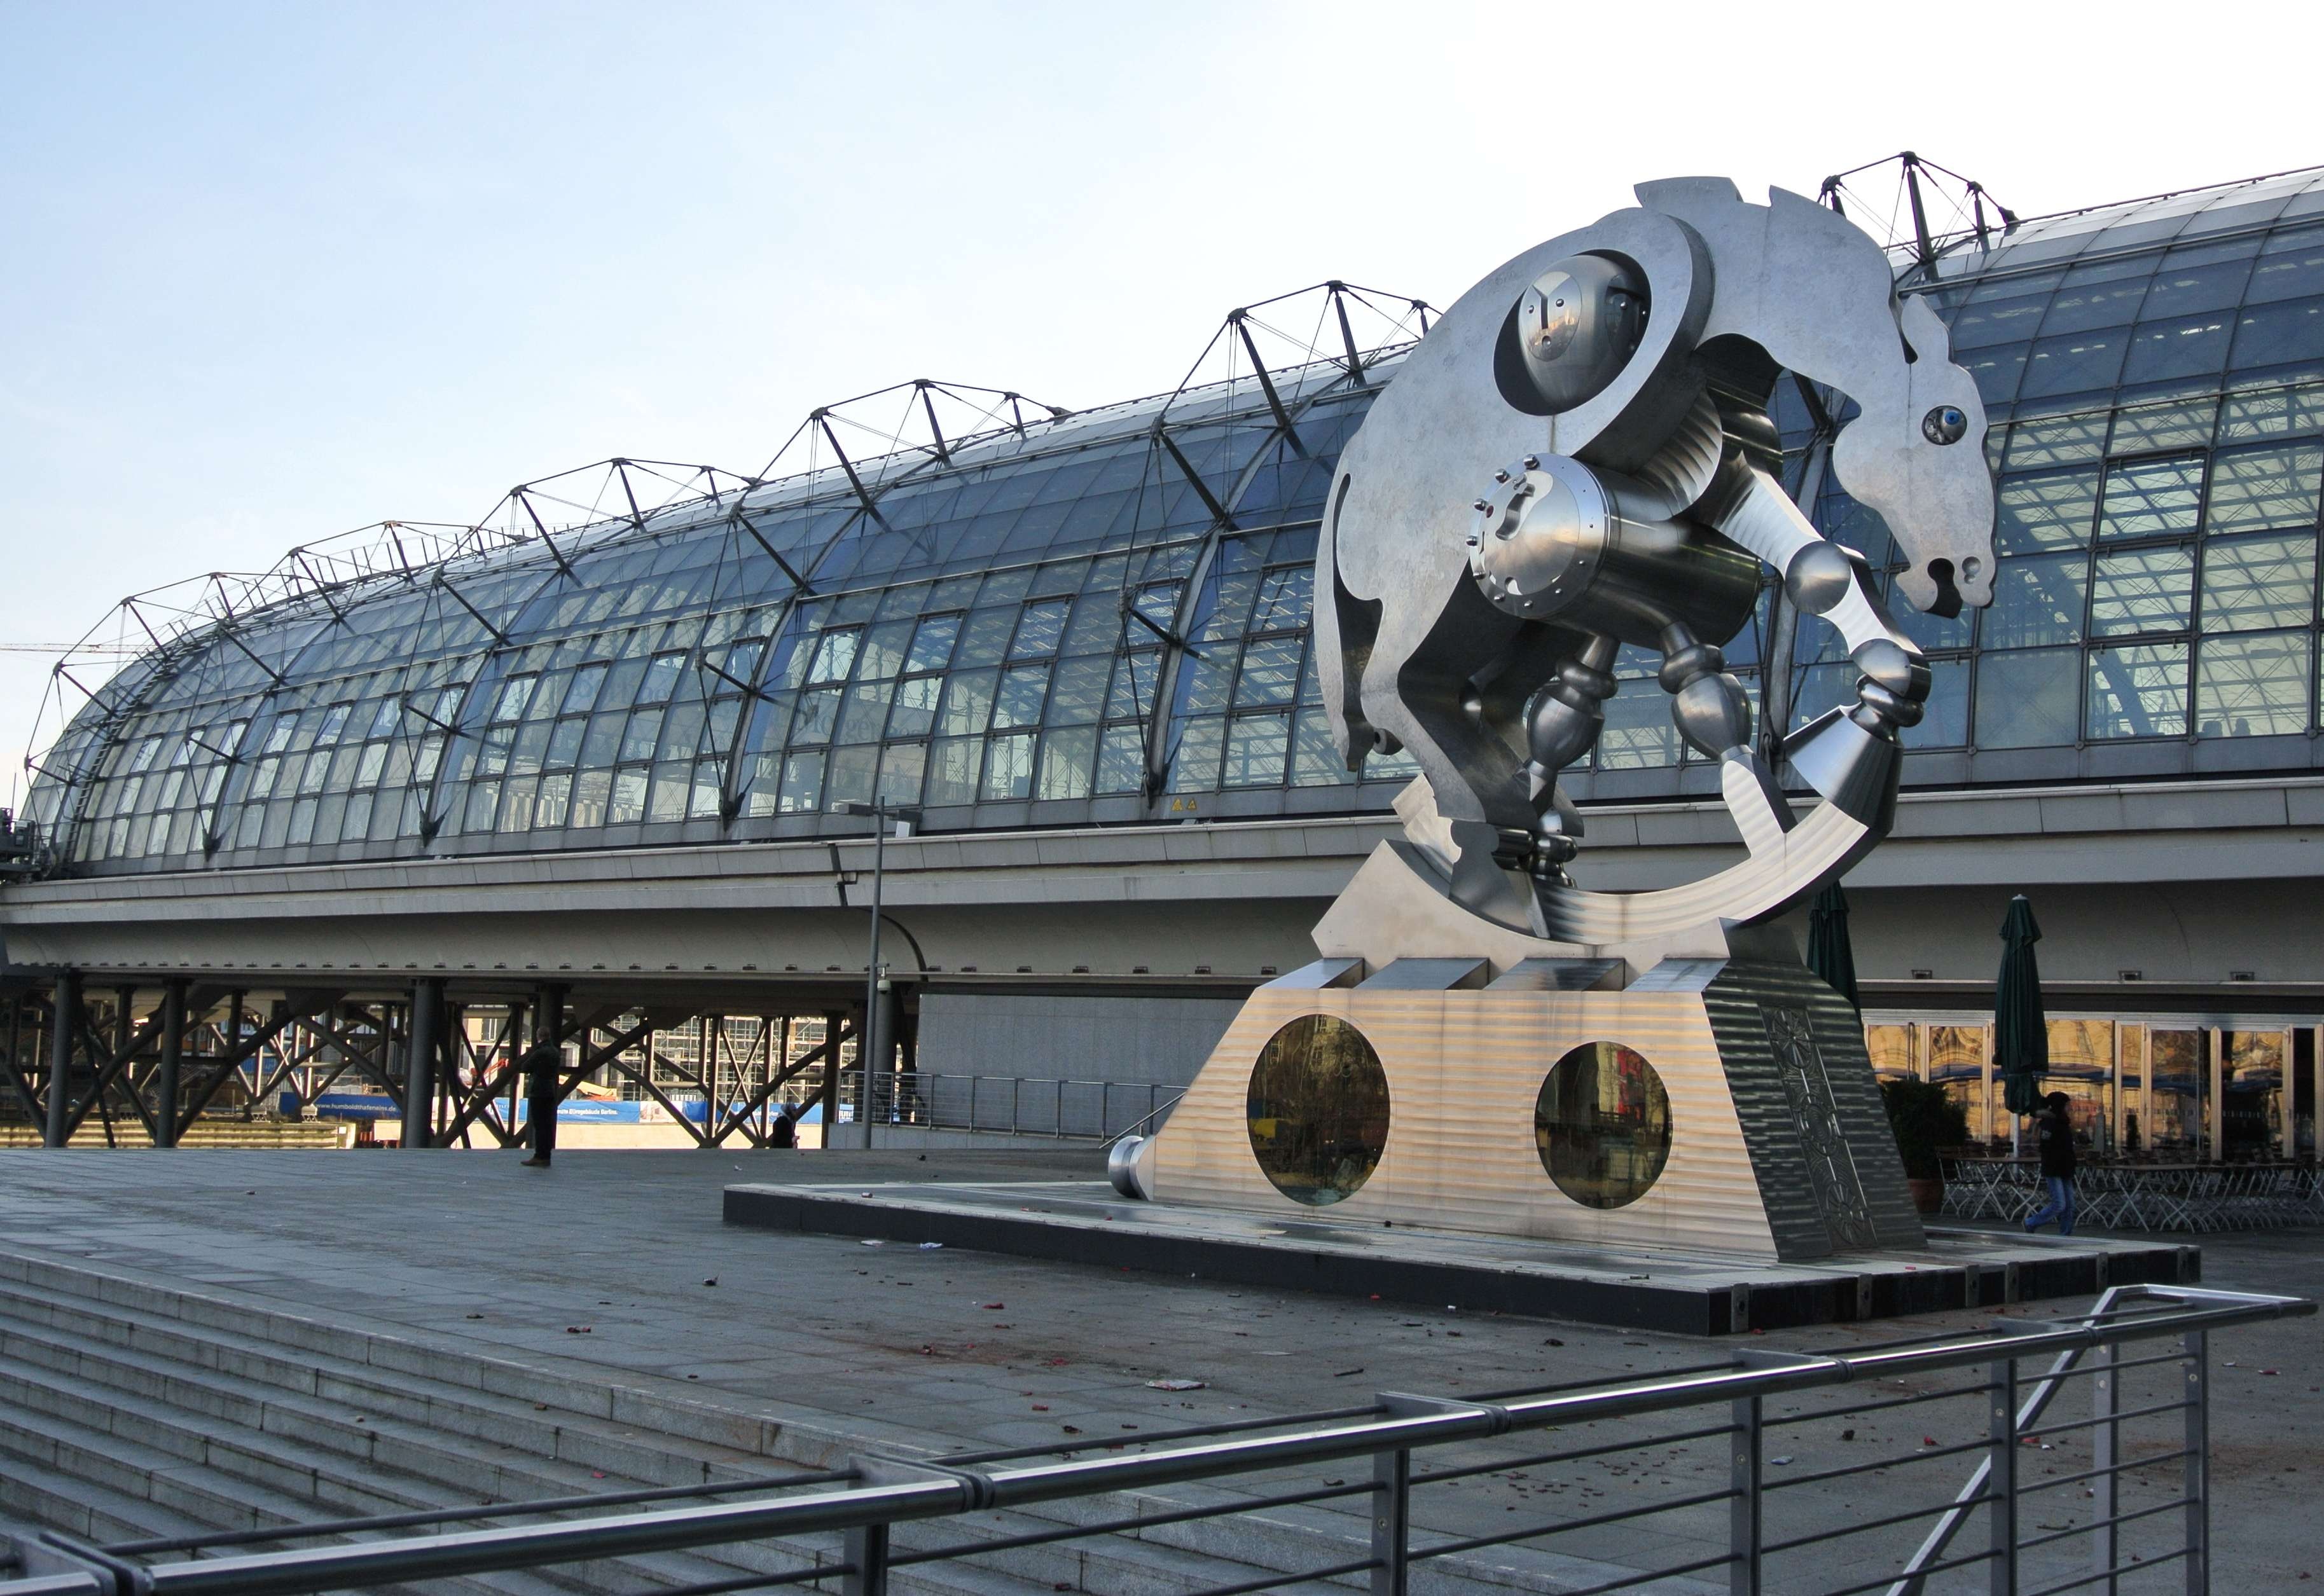
structure, transport, vehicle, stadium, public transport, stainless steel, sculpture, art, arena, tourist attraction, modern art, sport venue, ostbahnhof berlin